Éva Allice

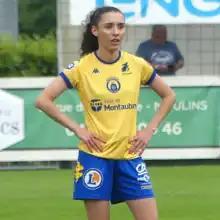

Éva Allice (born 2 January 2002) is a footballer who plays as a defender for Division 3 Féminine club FC Nantes. Born in France, she represents Morocco at international level.